St. Thomas University (Canada)

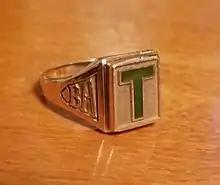
Graduates may choose to wear the traditional T-ring

Bishop of Chatham (1910–1938) after Bishop of Bathurst (1938–1959)